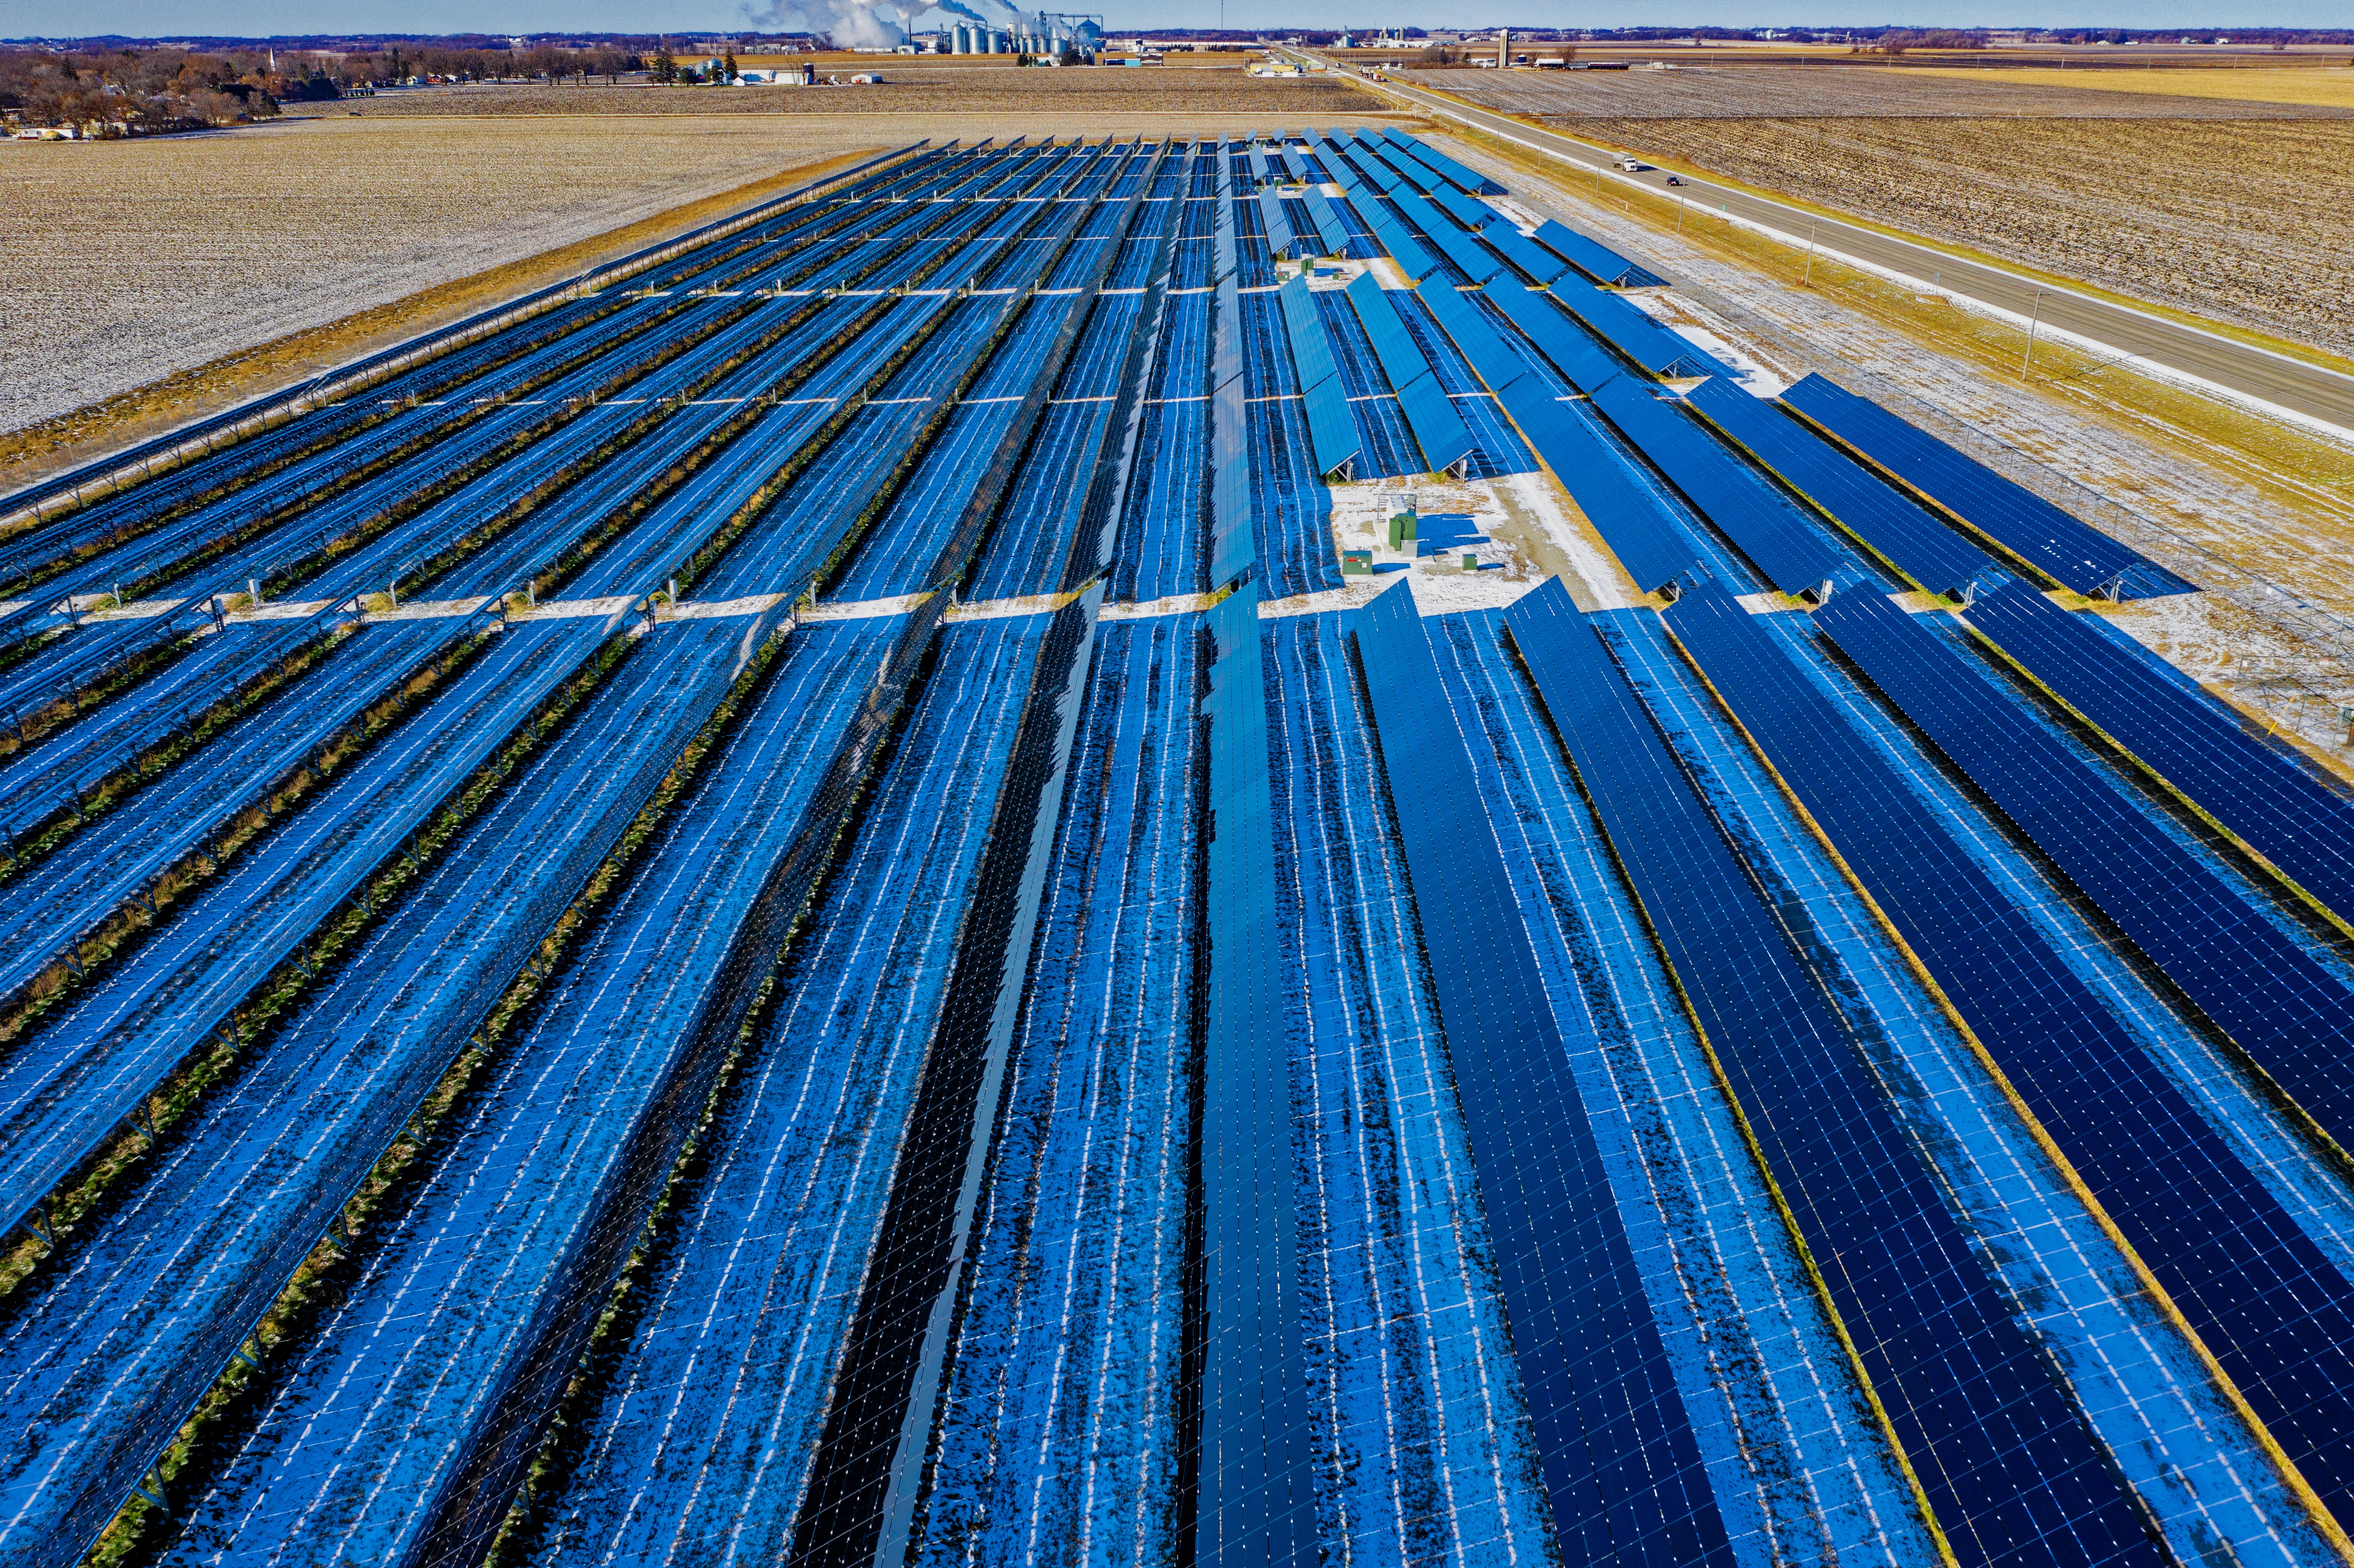
blue, line, electric blue, sky, field, metal, parallel, steel